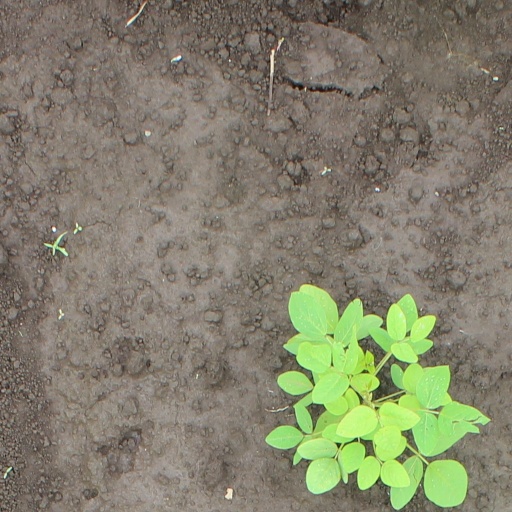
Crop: soybean